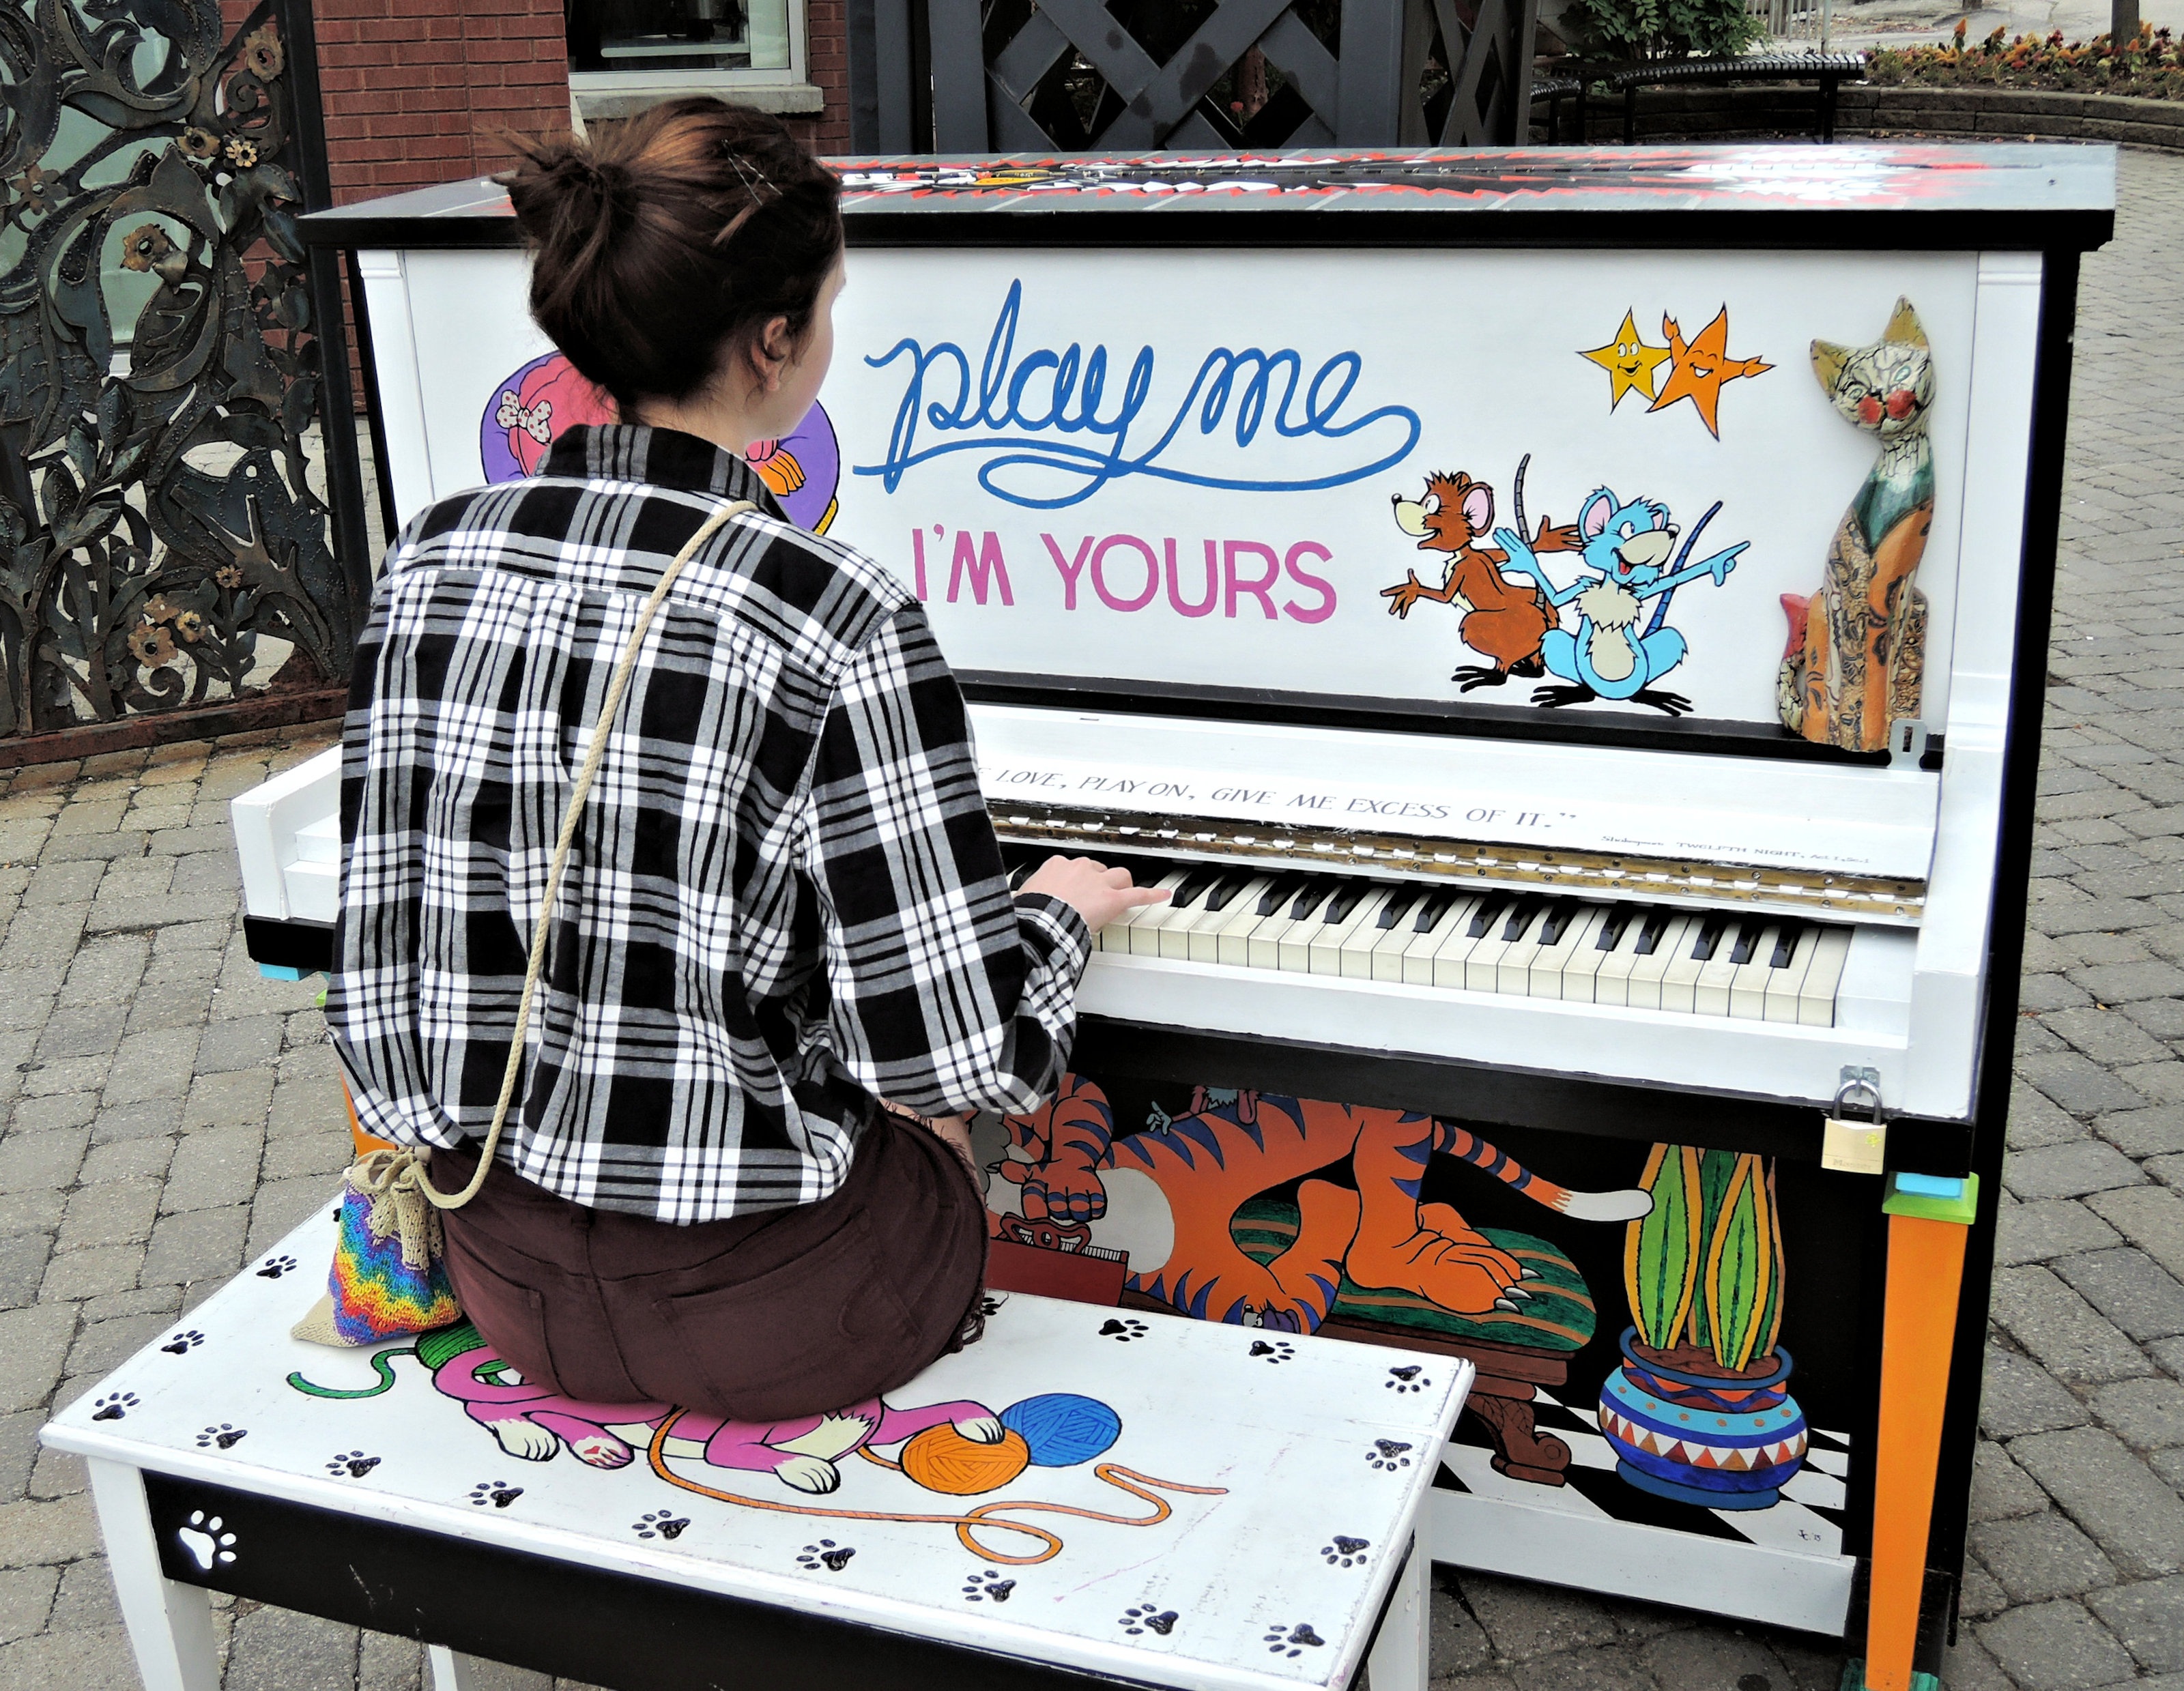
music, girl, city, art, design, canada, fair, pianist, outdoor piano